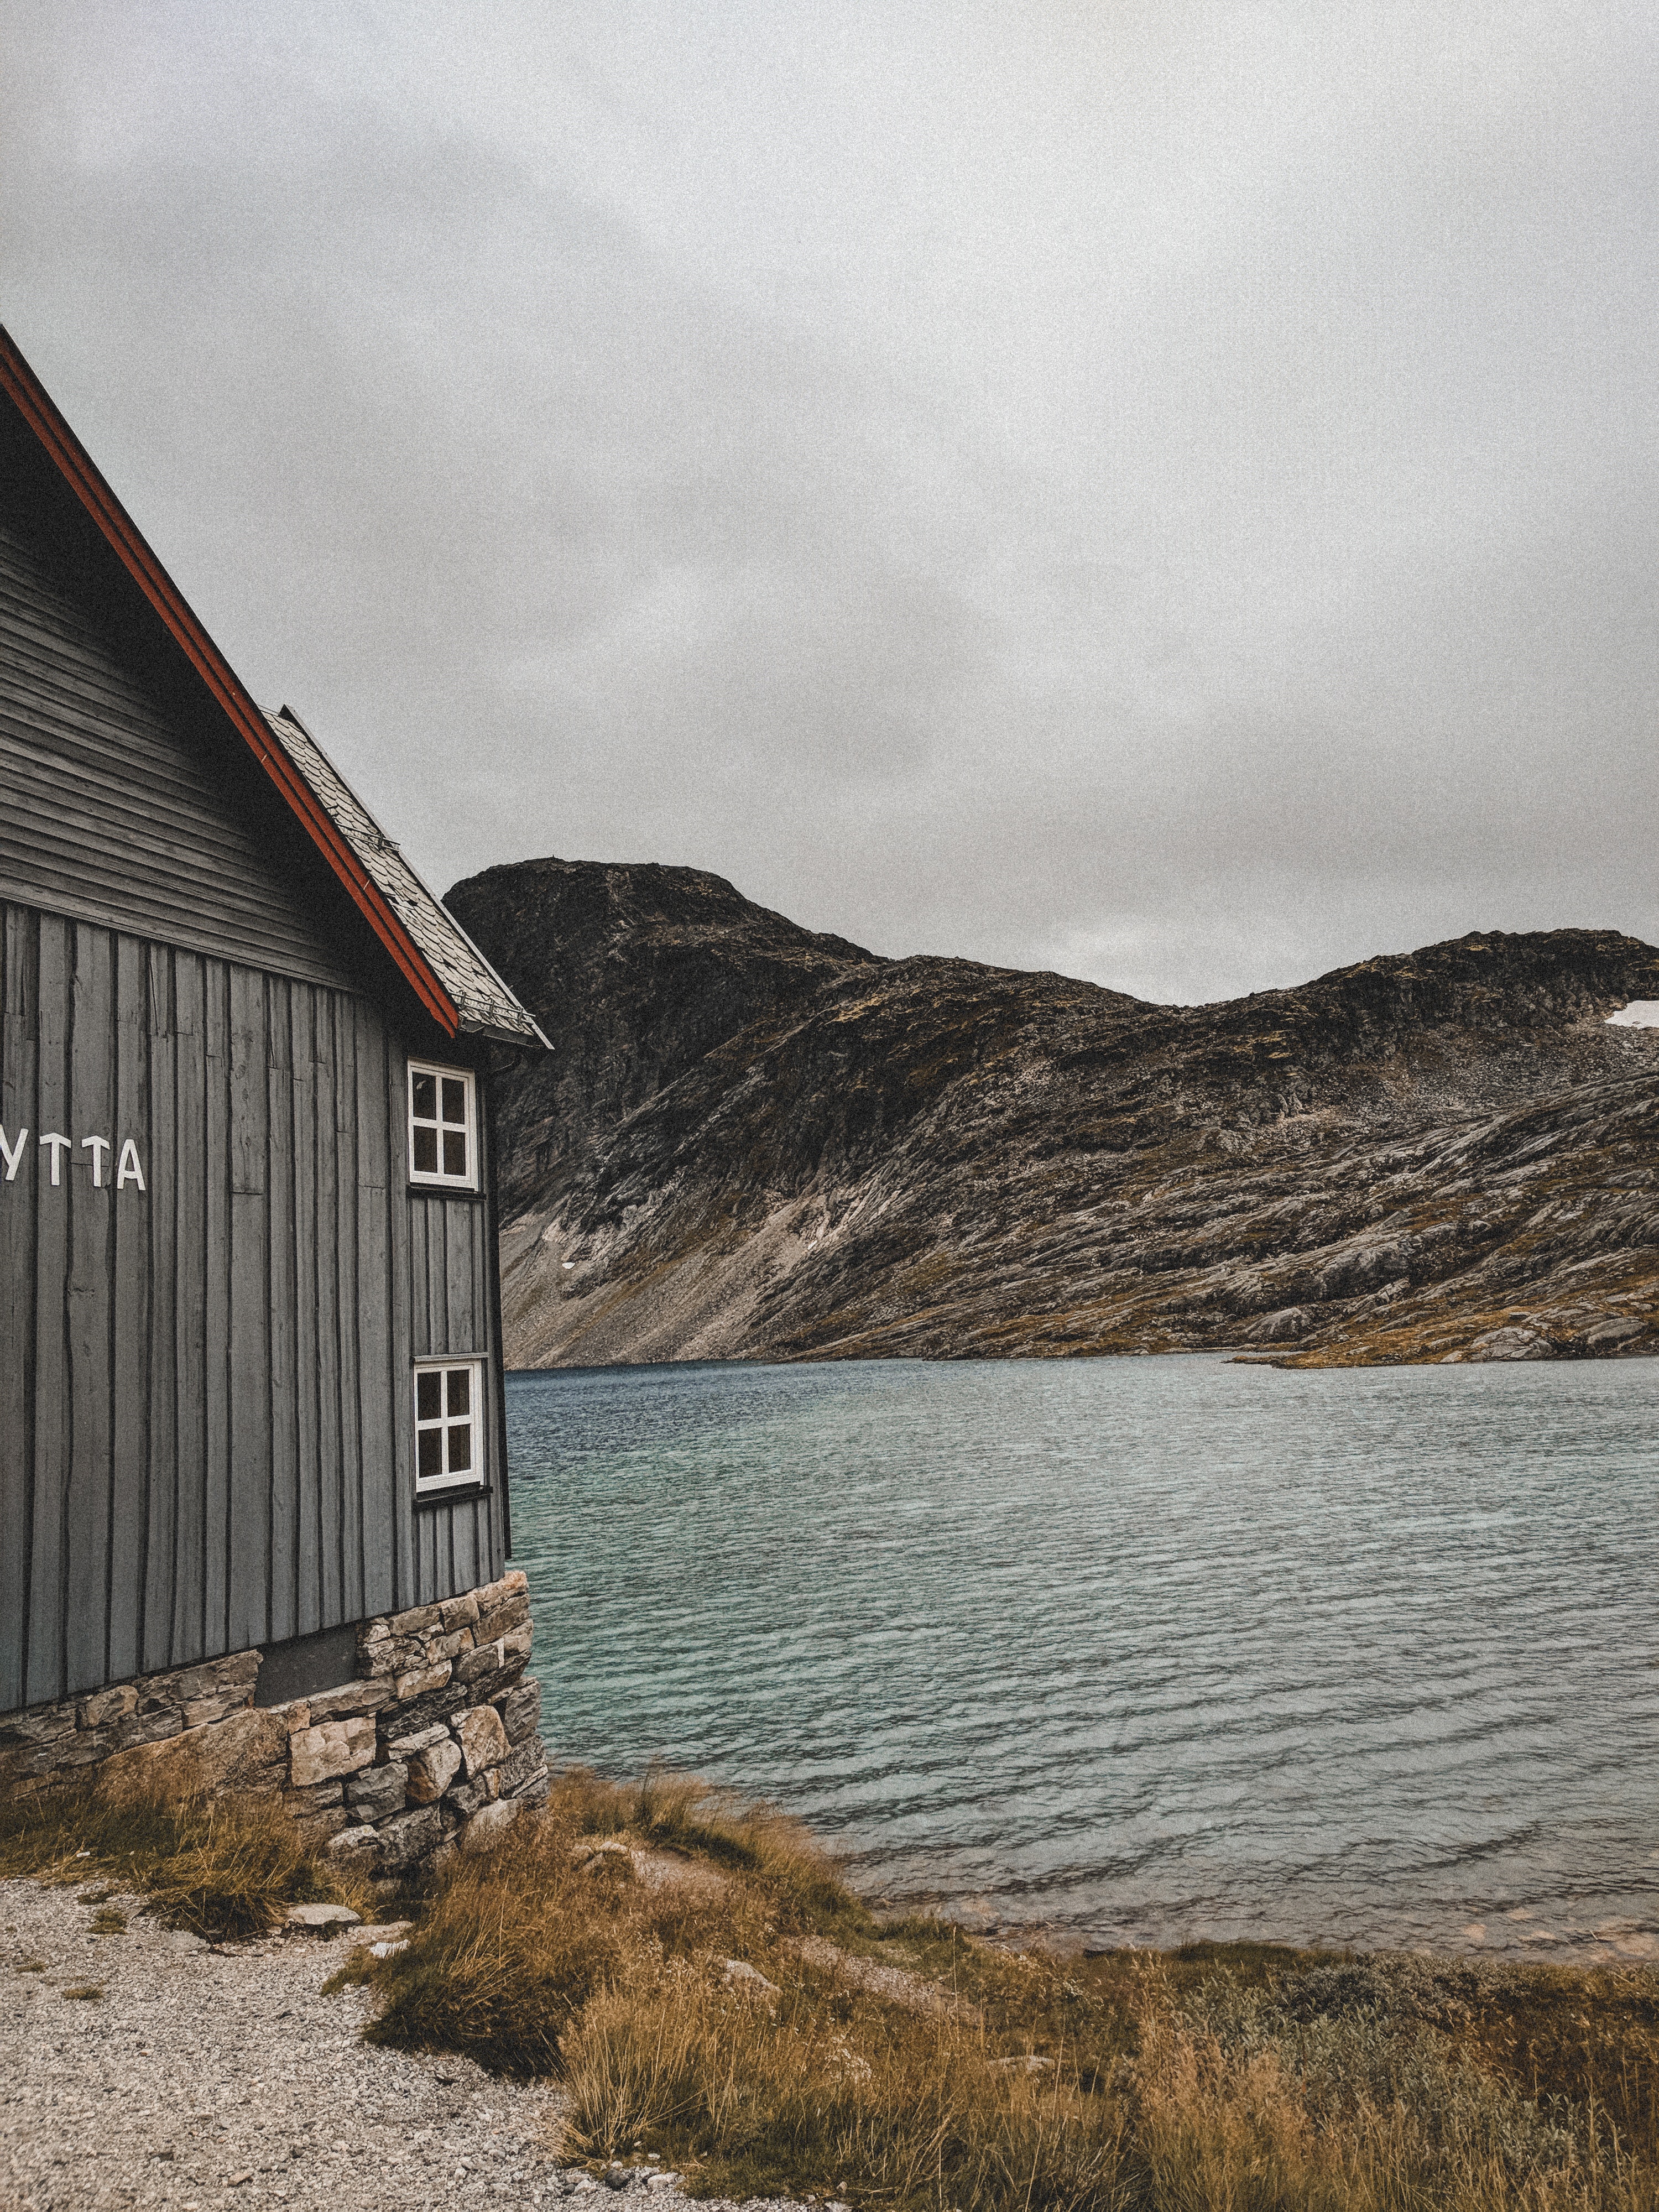
highland, water, sky, house, mountain, lake, loch, fjord, fell, cloud, sea, tree, landscape, shore, reservoir, sound, rural area, coast, cottage, roof, hill, vacation, rock, winter, coastal and oceanic landforms, shed, building, ocean, wood, lake district, bay, inlet, home, national park, river, terrain